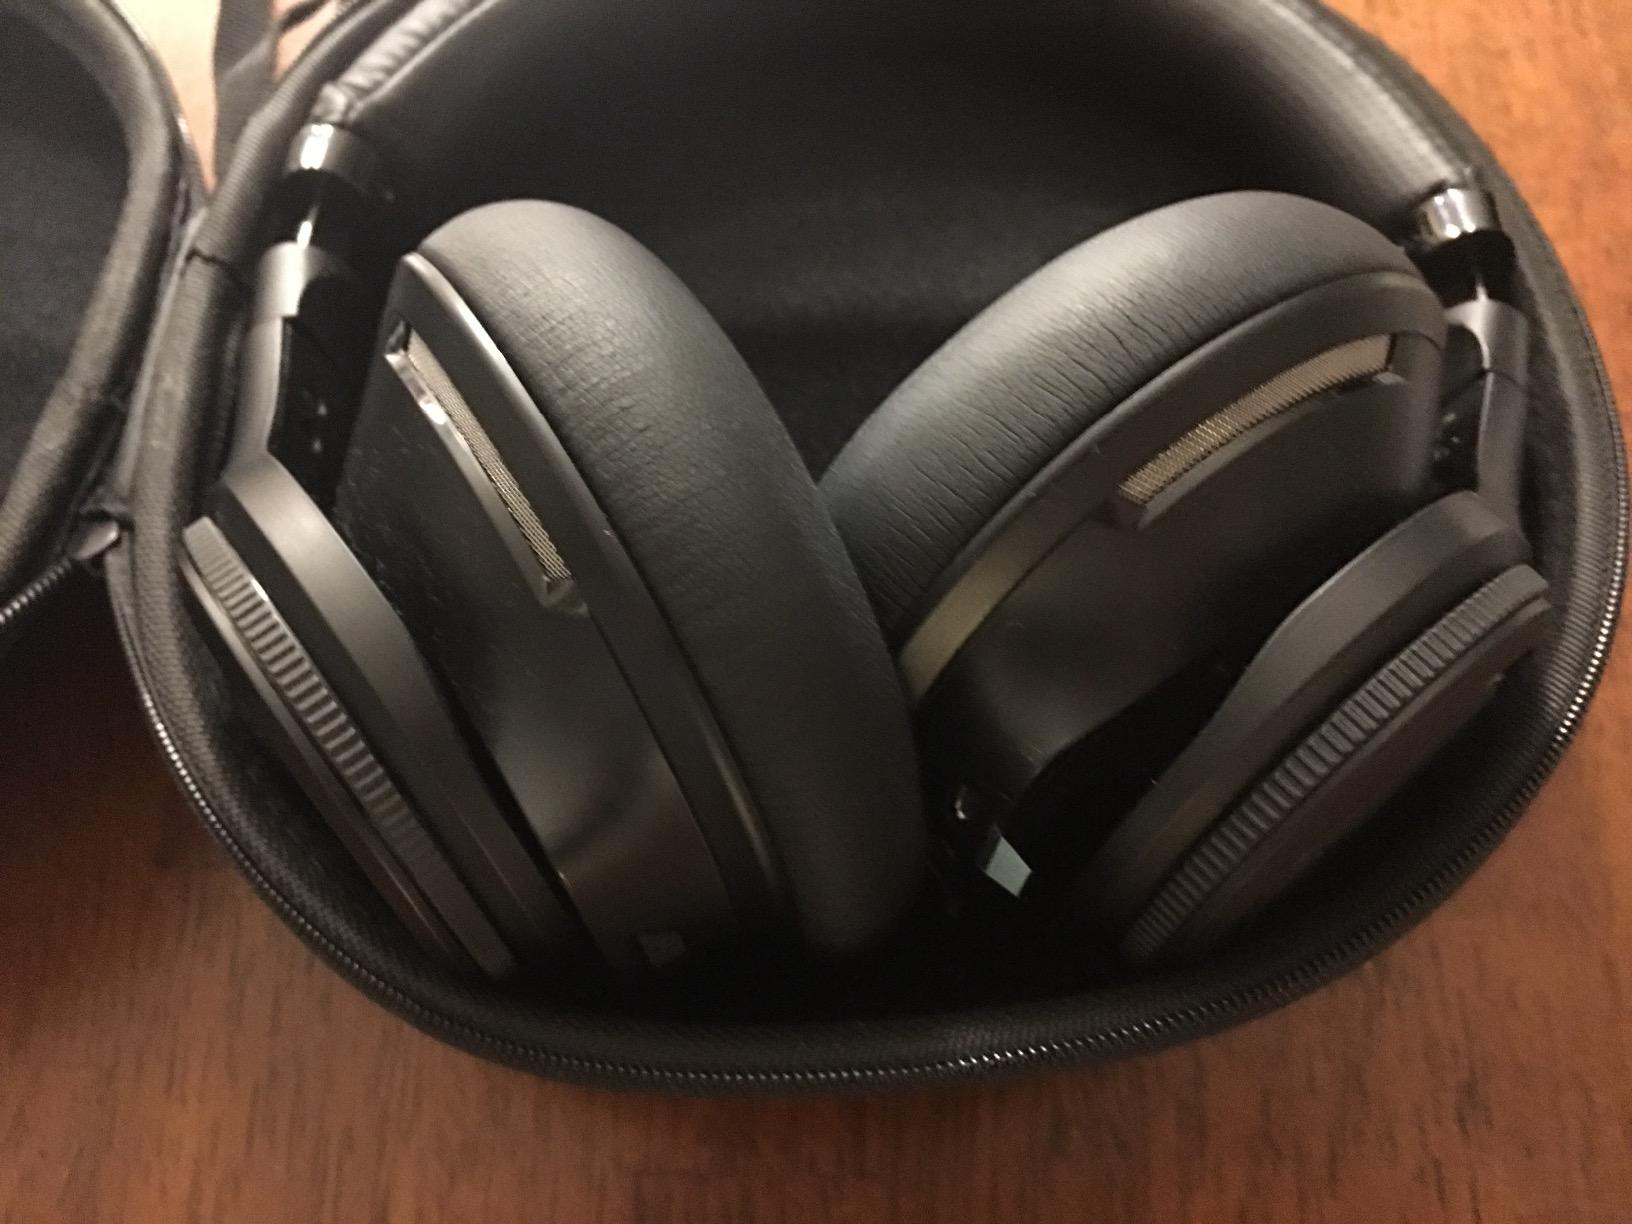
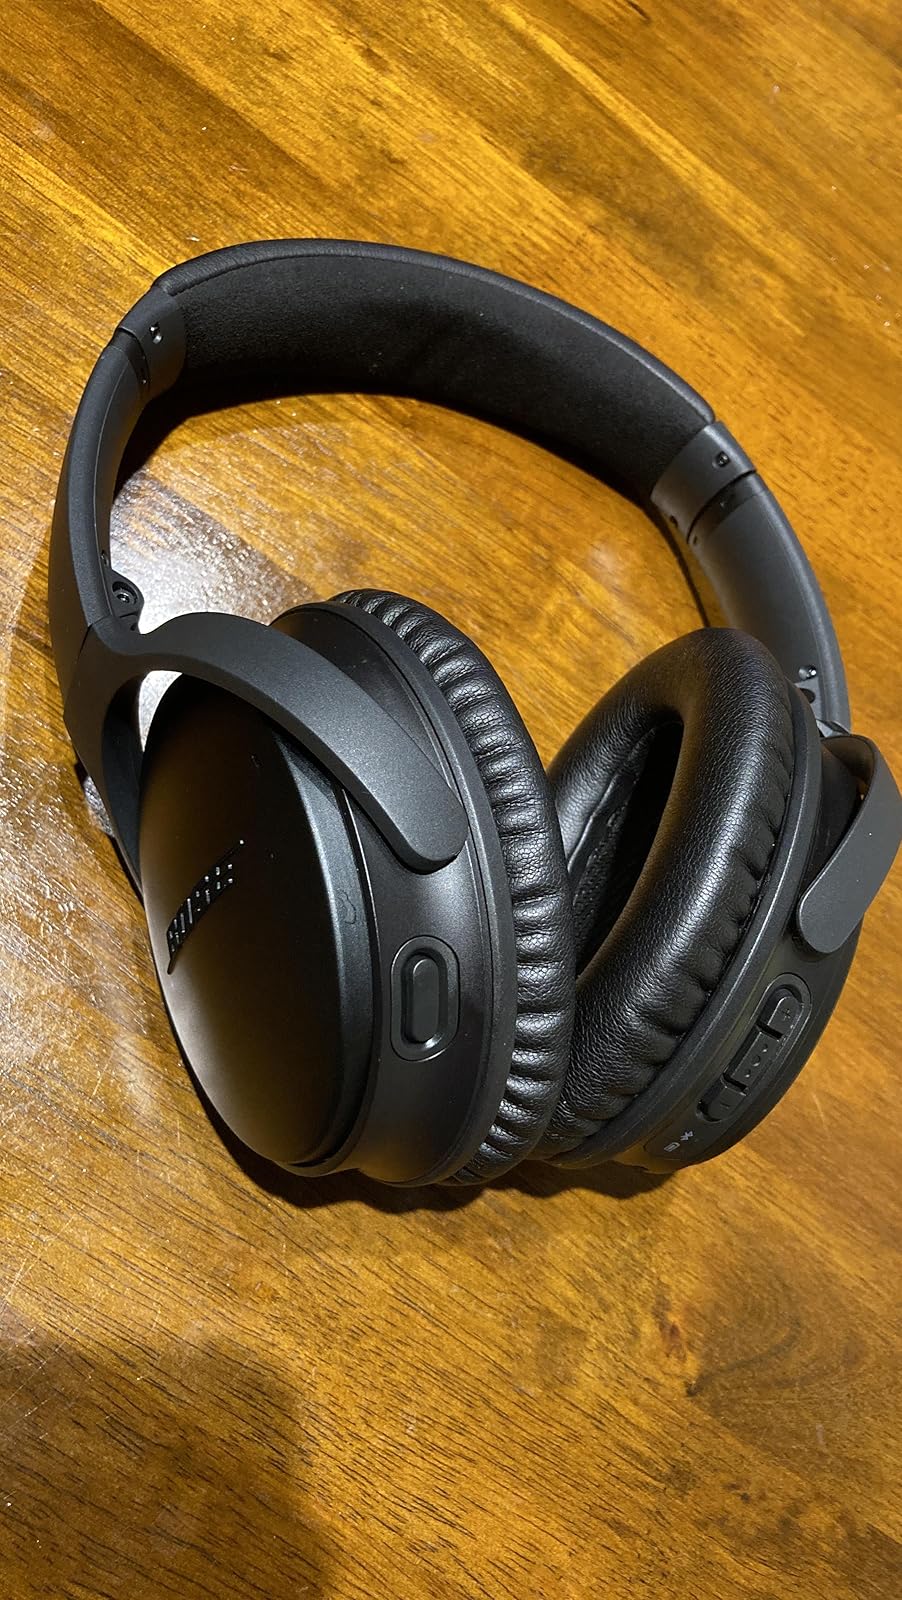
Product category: headphones
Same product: no